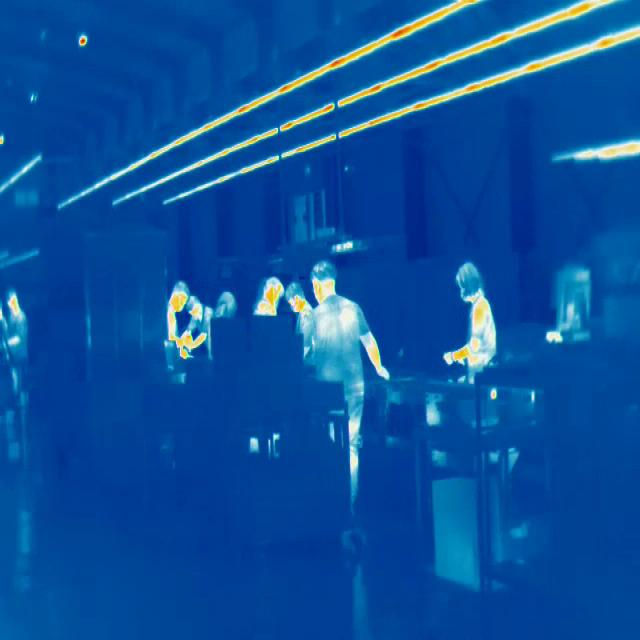
Detected objects:
label: person
label: person
label: person
label: person
label: person
label: person
label: person